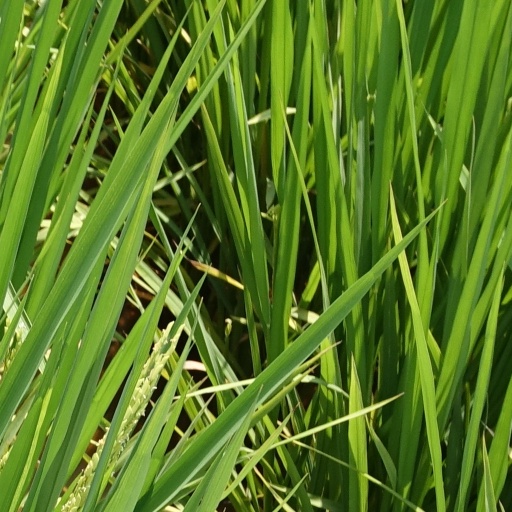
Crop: rice